Volodymyr Stelmakh

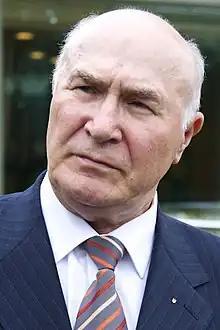
Stelmakh in 2009

Volodymyr Semenovych Stelmakh (born 18 January 1939) is a Ukrainian banker, economist, and politician who served as Governor of the National Bank of Ukraine from on two occasions, from 2000 to 2002 and from 2004 to 2010.